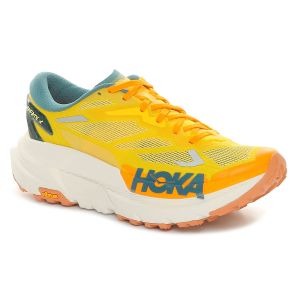
Hoka Scarpa da Trail Running Uomo  Mafate X Giallo Azzurro   Sconto 11%
Prezzo: 200,00 €